College of Engineering, Pune

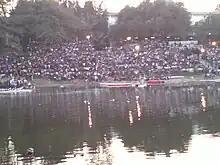
People witnessing the 83rd Regatta

"Regetta" is an annual regatta hosted by Students of the College of Engineering, Pune. Since its inception in 1928, it has showcased around 165 boats, notably the "Eighter", which is one of the oldest boats. The 95th edition of Regatta was held on 26 March 2023. Unlike a Regatta which means a collection of boat races, COEP Boat Club's Regatta is a show of various kinds of boats, kayaks, punts, shell boats and scull boats. The events in this show are Telematches, Kayak Ballet, Shell Games, Punt Formation, Mashaal Dance and the Arrow formation.